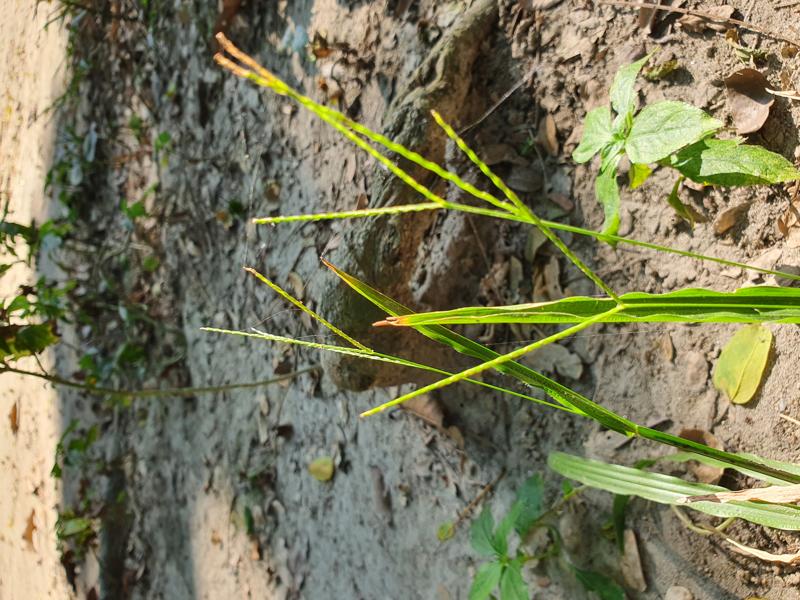
Weed species: Paspalum scrobiculatum